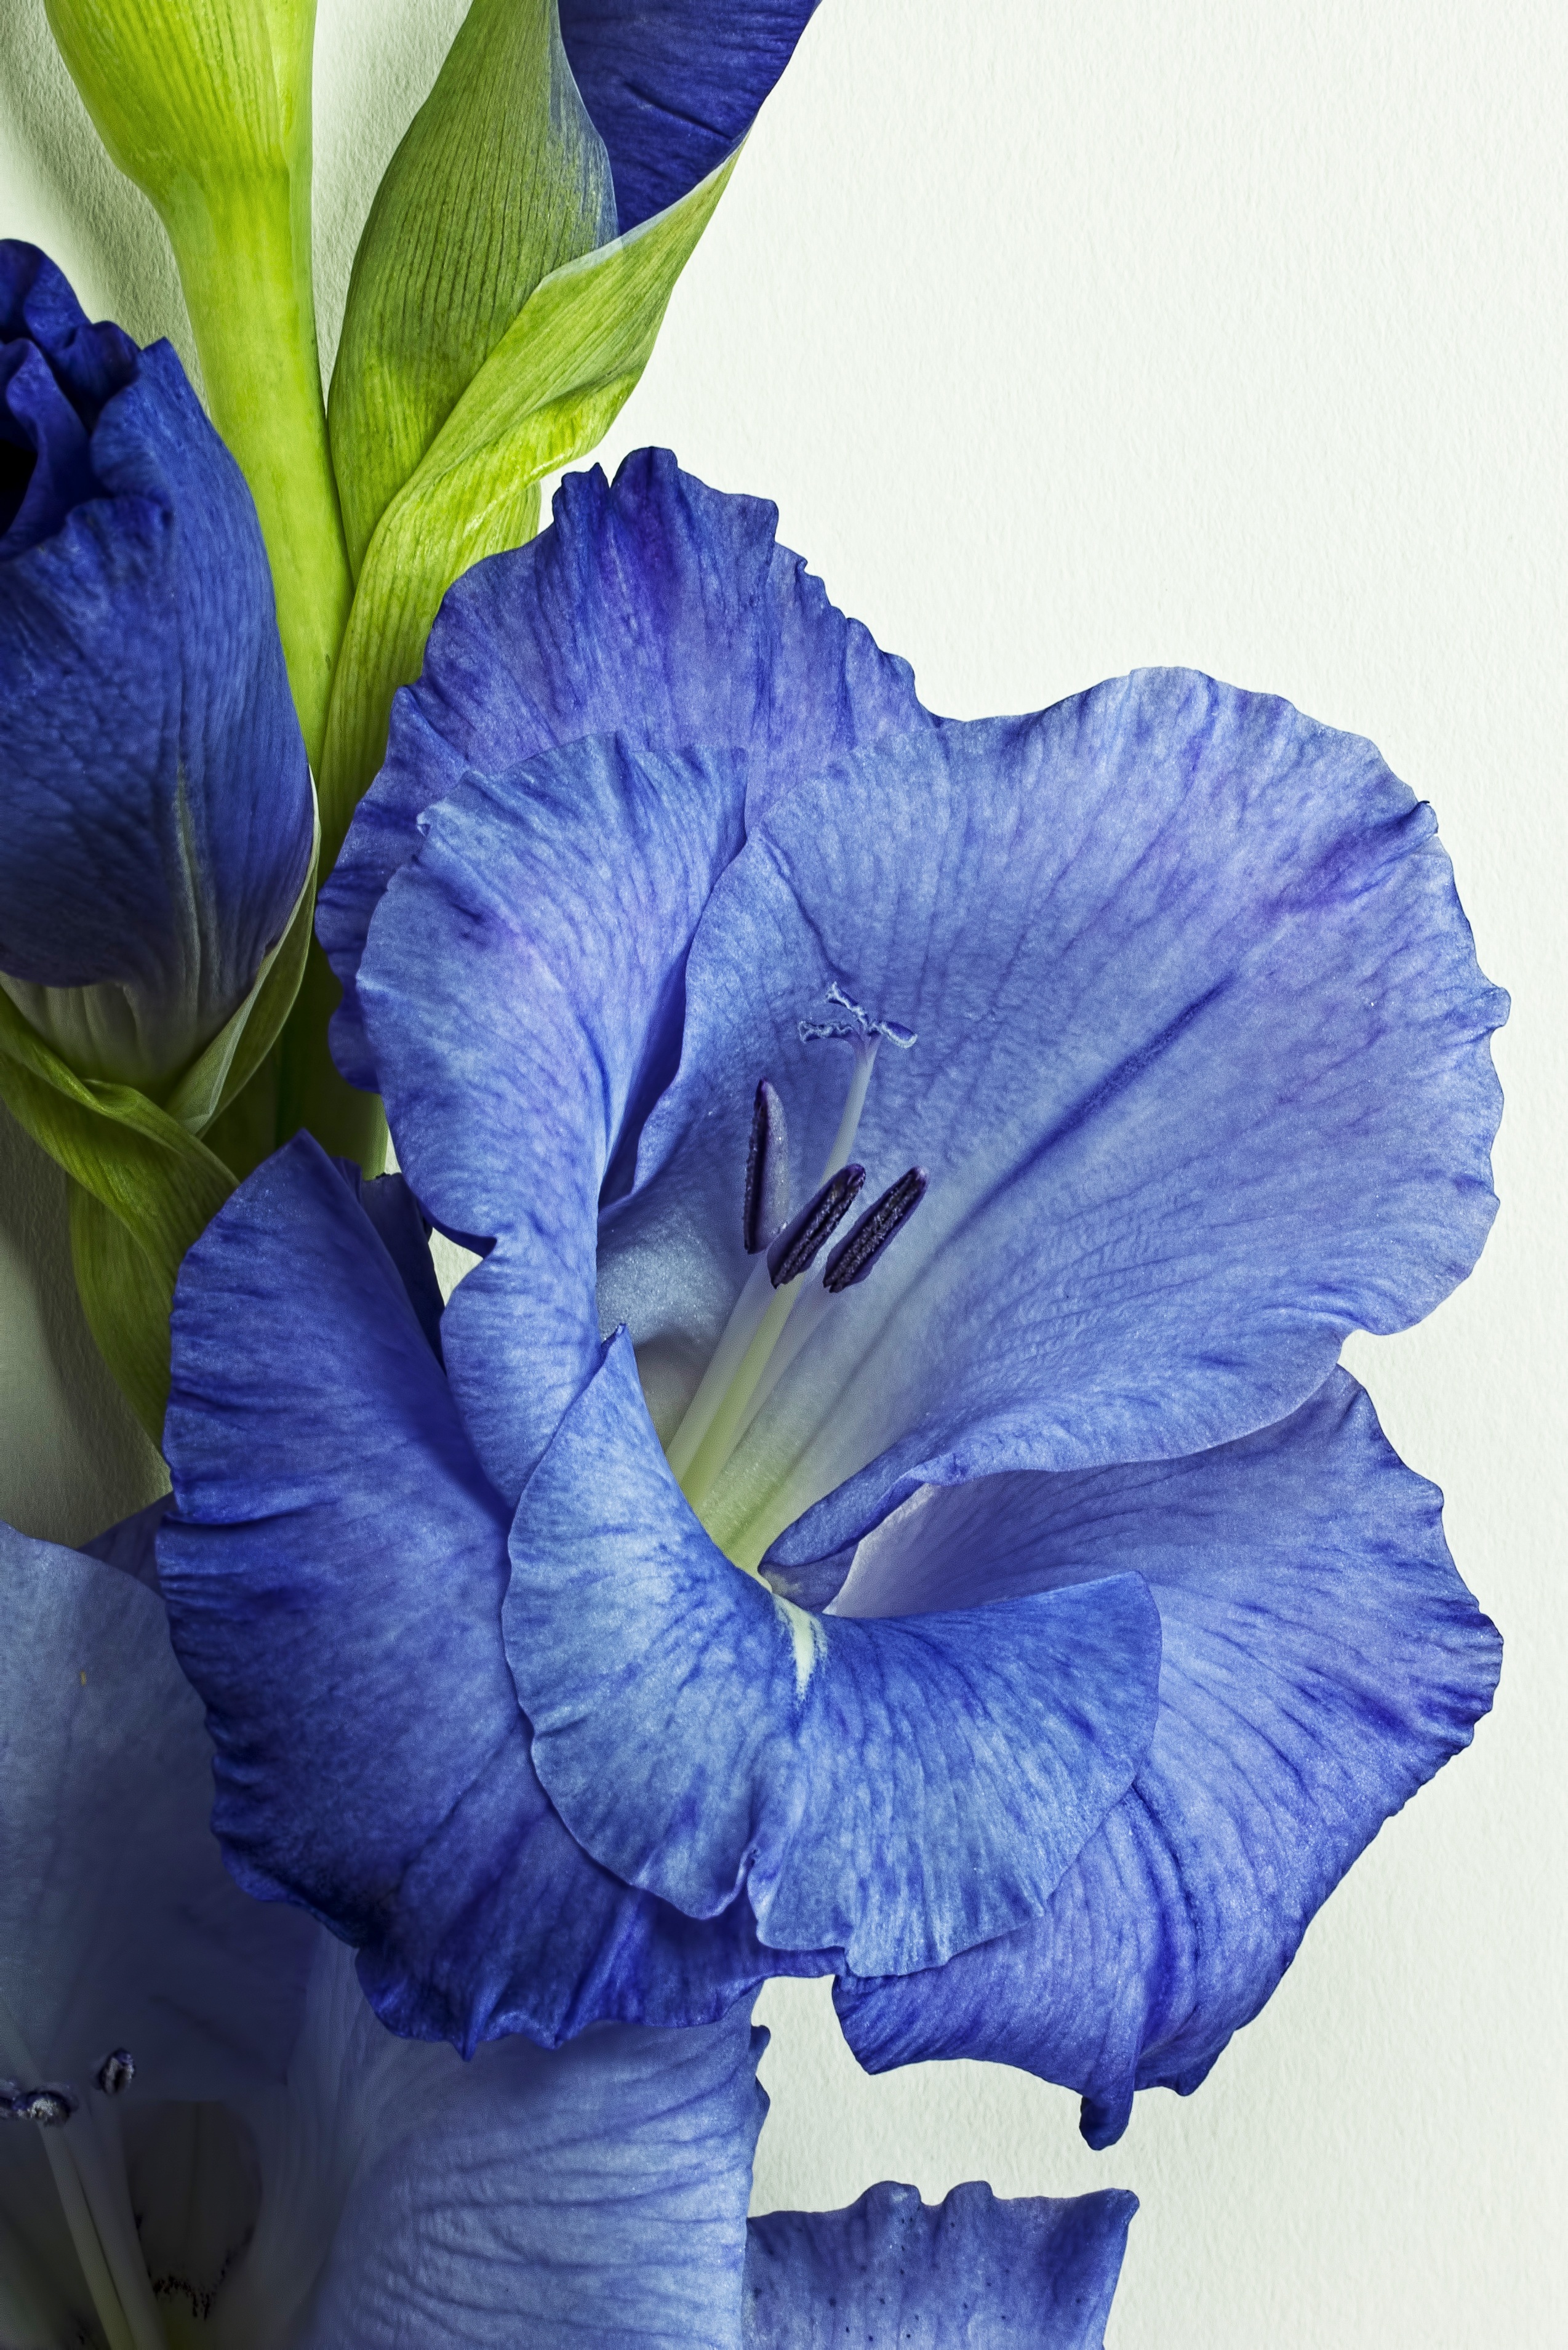
nature, plant, flower, purple, petal, spring, blue, flora, flowers, close up, human body, iris, eye, organ, purple flower, gladiolus, macro photography, pestle, flowering plant, land plant, iris family